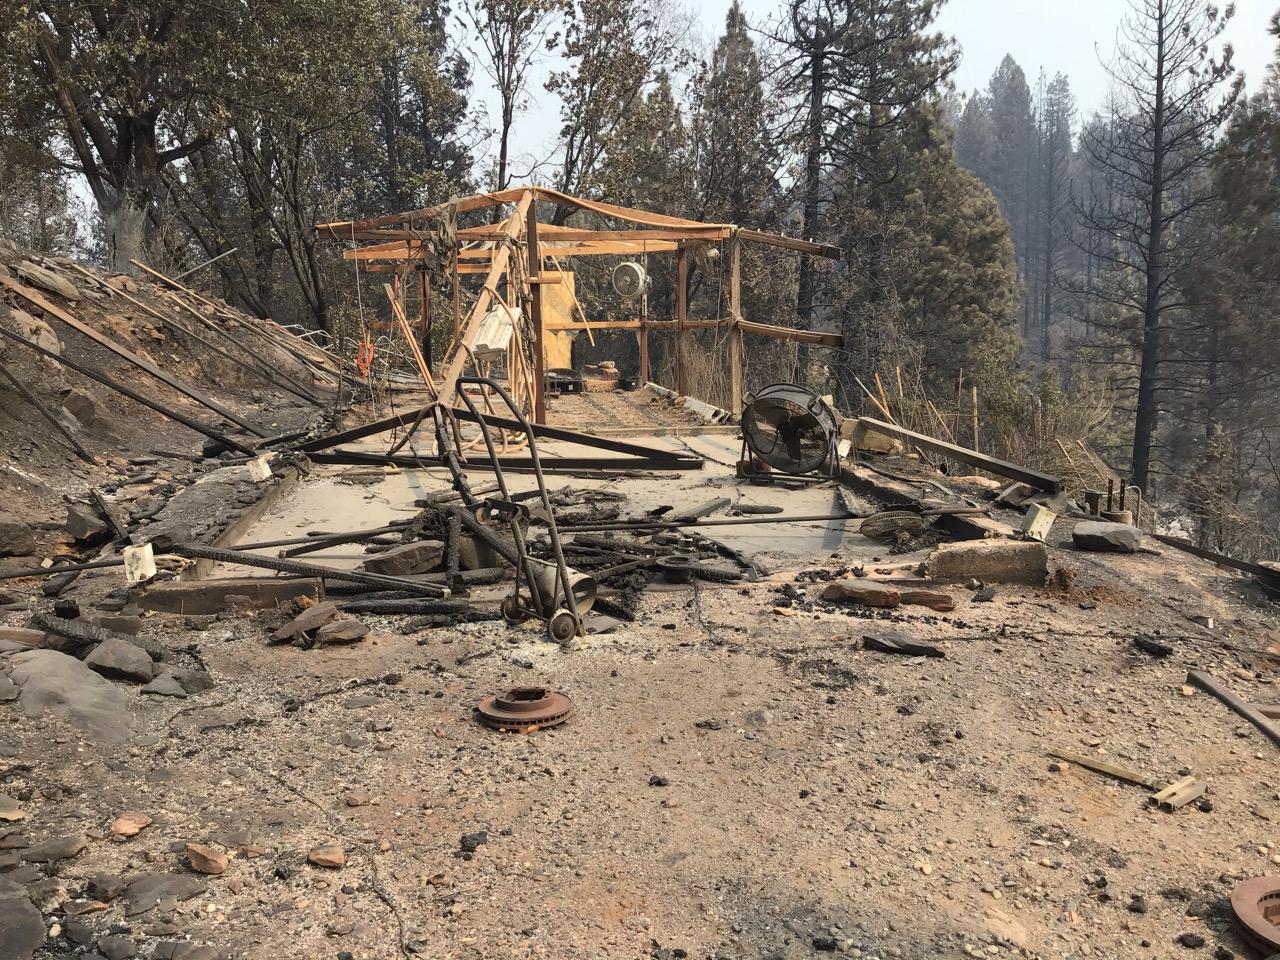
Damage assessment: destroyed